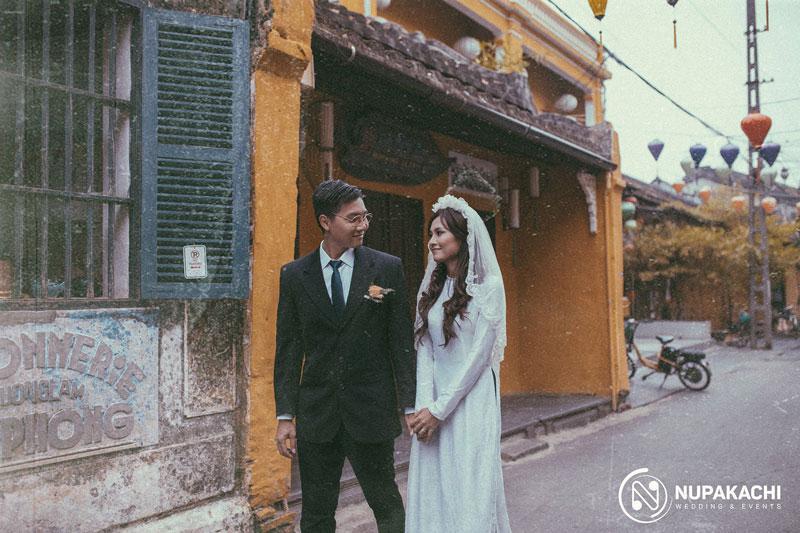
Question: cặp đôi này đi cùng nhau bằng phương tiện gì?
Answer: họ đi bộ với nhau